Kauppakatu

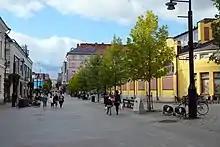
Kauppakatu in the city center near the Market Square

Kauppakatu (lit. "market street") is a street in the center of Kuopio in North Savonia, Finland. The length of the street is about 1,500 meters. The street starts from Makasiinikatu from Kuopio Harbor and ends at Sairaalakatu. The street runs along the southern edge of Kuopio Market Square. Kauppakatu intersects with 19 streets and has ten traffic light-controlled intersections along it.